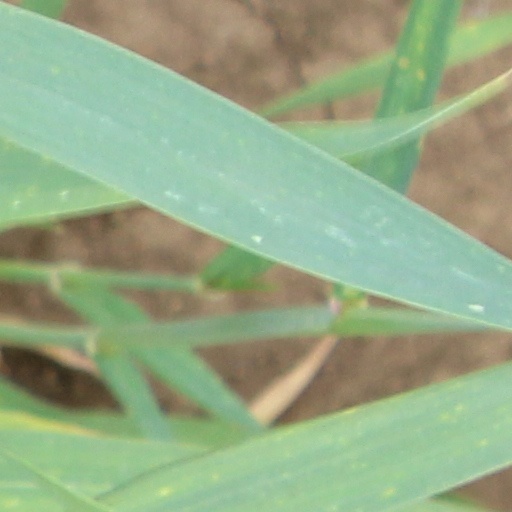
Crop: wheat